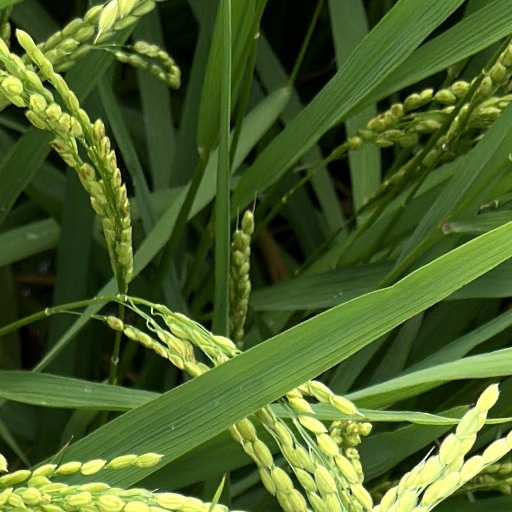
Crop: rice